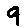
Label: 9